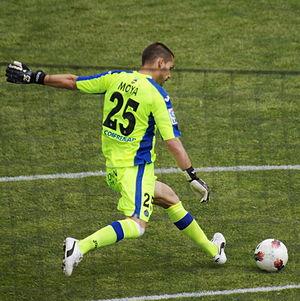
Miguel Ángel Moyá Rumbo, dit Ángel Moyá, est un footballeur espagnol né le 2 avril 1984 à Binissalem.